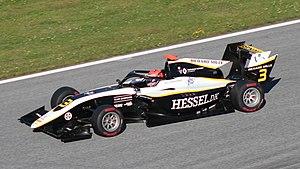
Christian Lundgaard, né le 23 juillet 2001 à Hedensted, est un pilote automobile danois. Membre de la Renault Sport Academy, programme de jeunes pilotes de Renault F1 Team depuis 2017, il évolue dans le championnat de Formule 2 FIA en 2020.